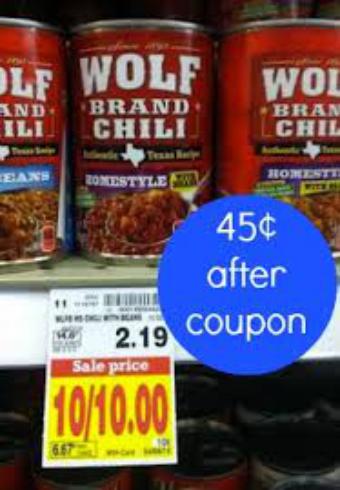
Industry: Food